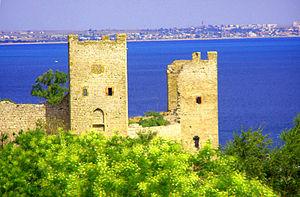
Le siège de Caffa est une bataille du XIVᵉ siècle opposant l'armée mongole de la Horde d'or de Djanibeg à la ville de Caffa, aujourd'hui Théodosie, qui fait alors partie de la Gazarie, un ensemble de sept ports situés en Crimée et appartenant à l'empire maritime de la république de Gênes.